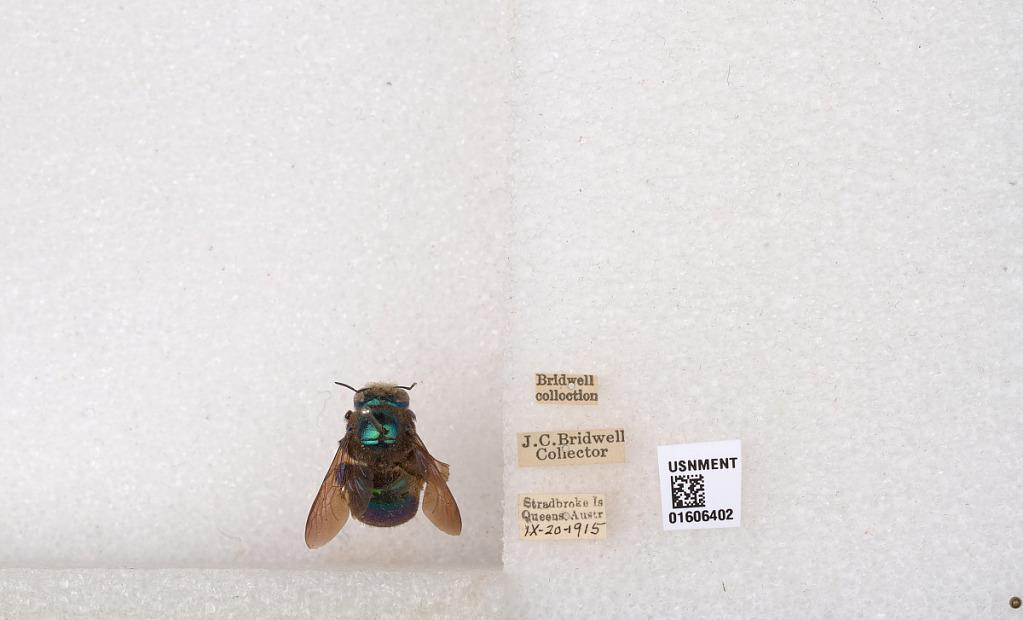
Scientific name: Xylocopa (Lestis) bombylans (Fabricius)
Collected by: J. Bridwell
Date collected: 1915-9-20
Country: Australia
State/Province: Queensland
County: Redland
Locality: Stradbroke Island
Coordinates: -27.5328, 153.46